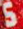
Number: 5